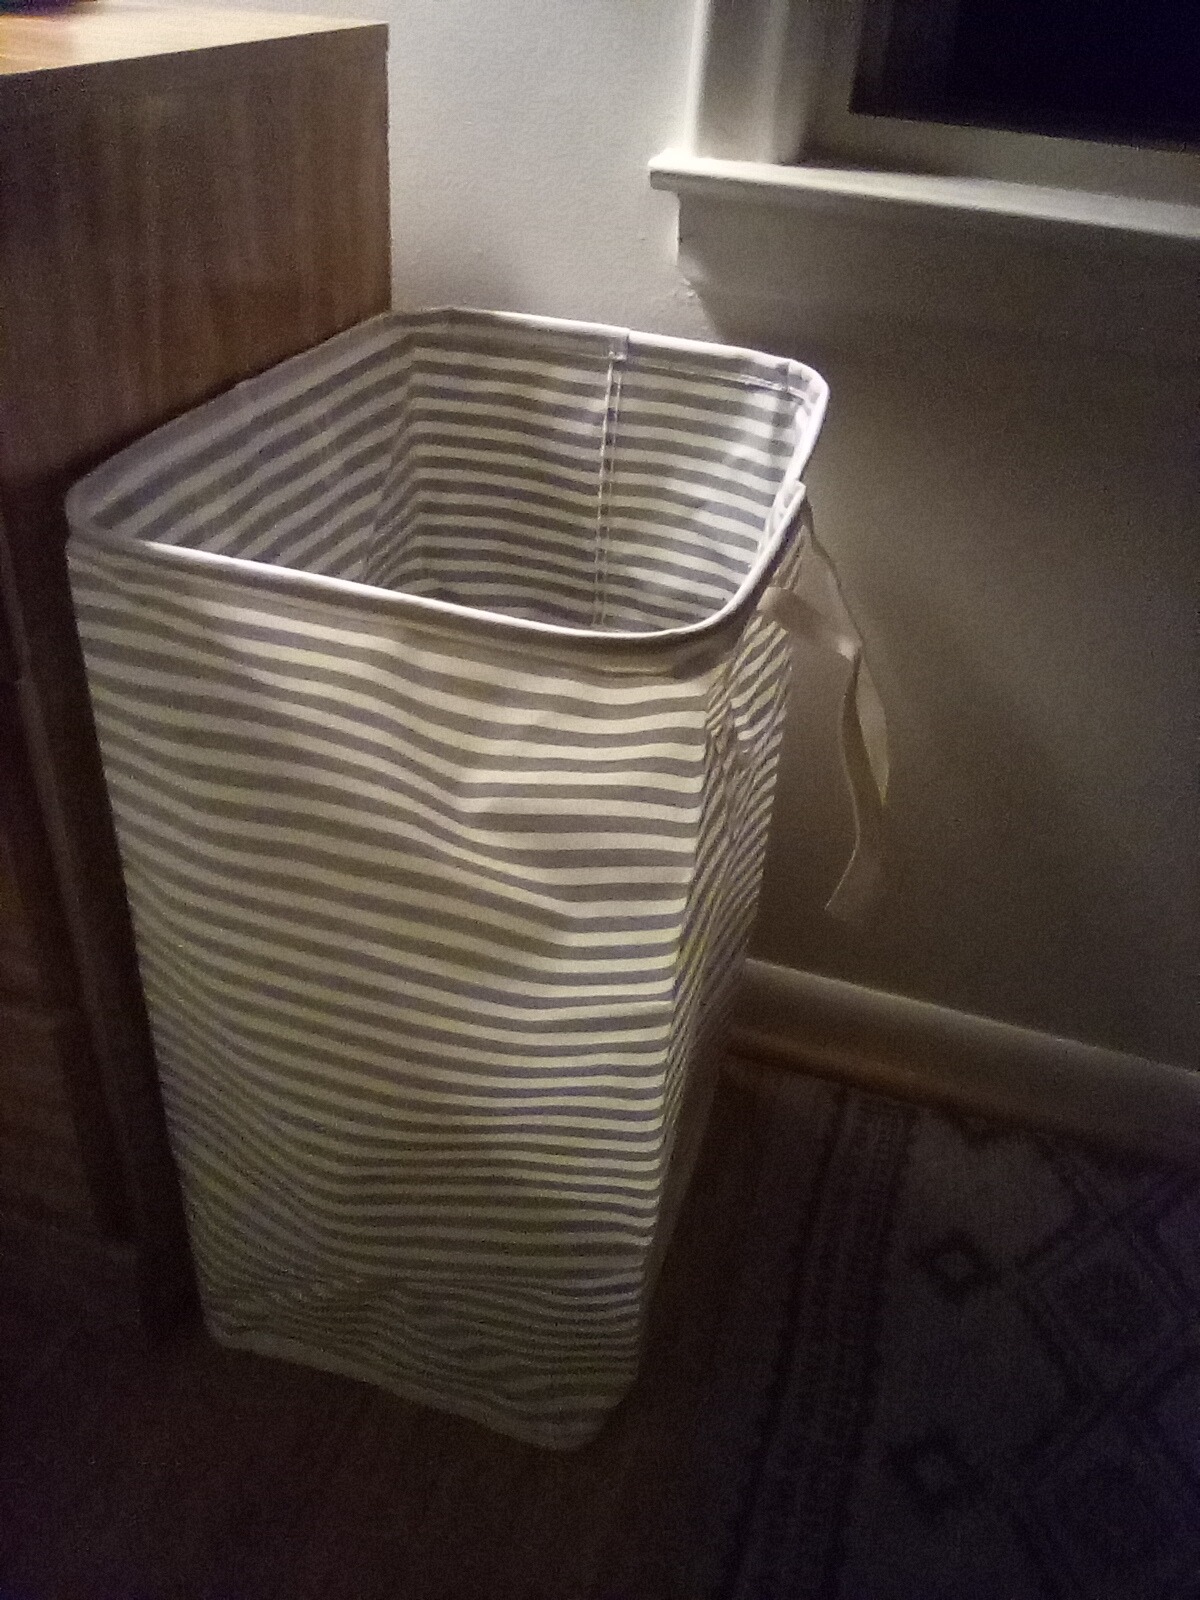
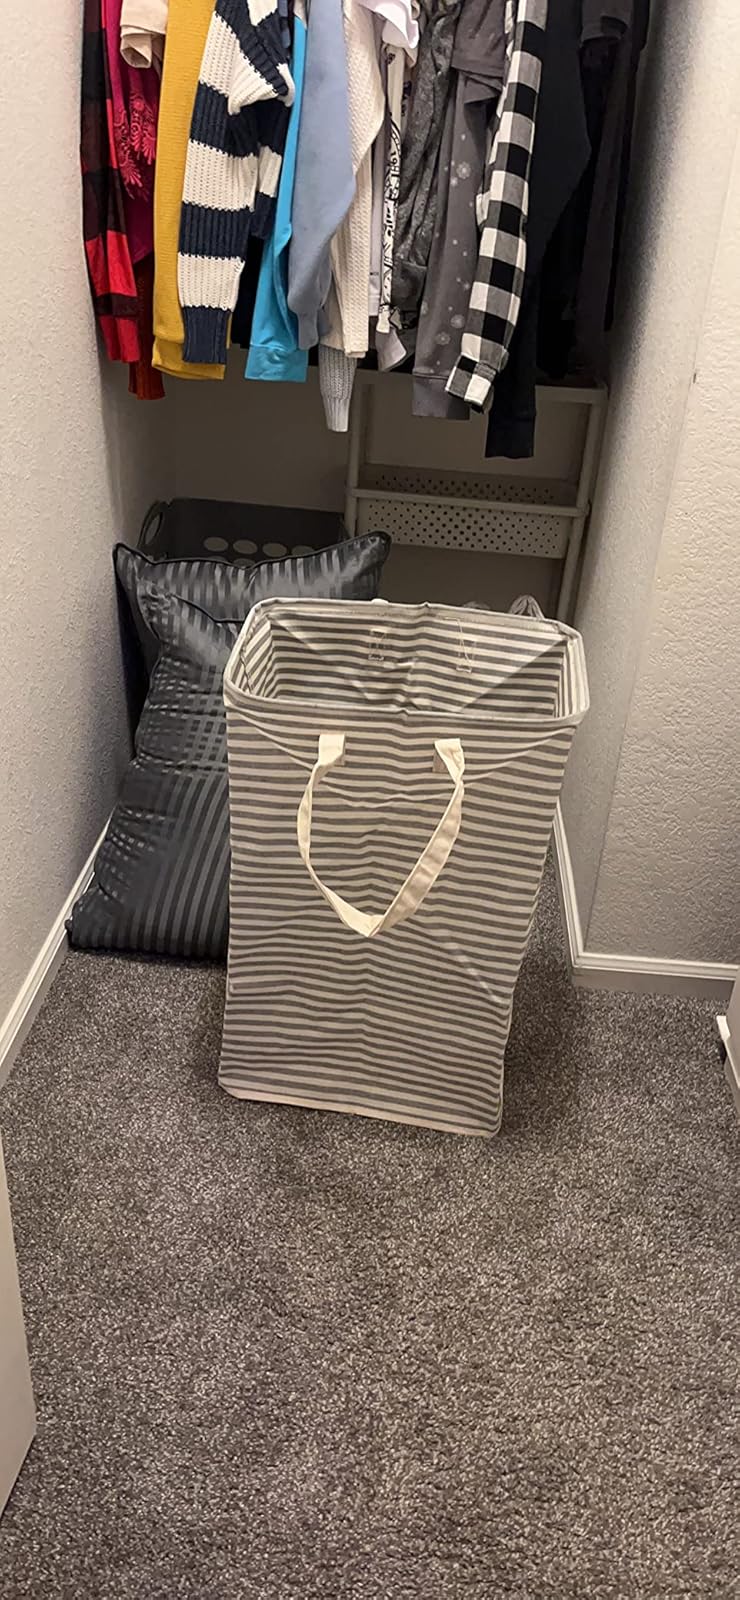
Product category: items_hamper
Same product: yes